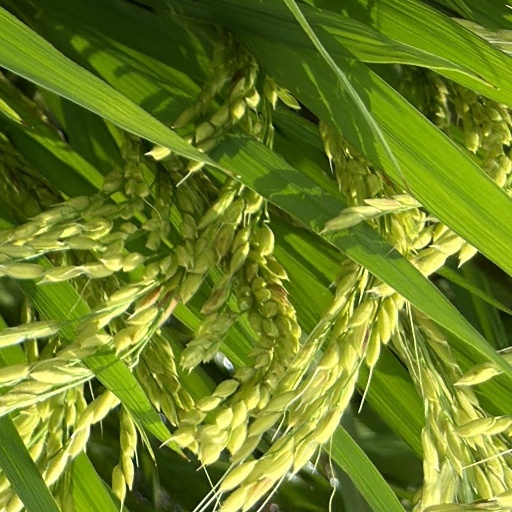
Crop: rice